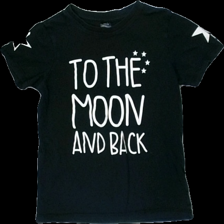
View: front
Type: T-shirt
Category: Children
Brand: Ellos
Colors: Black, White
Material: 100% cotton
Pattern: Other
Cut: Regular
Size: 122
Season: All
Damage 2 location: bottom left
Damage 3 location: middle center
Price range: <50
Recommended usage: Reuse
Description: svart t-shirt med vit text fram